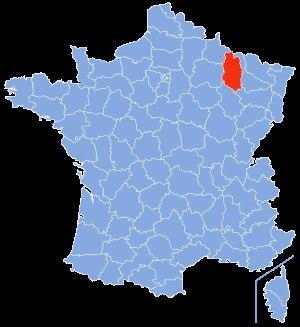
La liste des cavités naturelles les plus longues de la Meuse recense, sous forme de tableaux, les cavités souterraines naturelles connues dans ce département français, dont le développement est supérieur ou égal à cent mètres.
La liste des cavités naturelles les plus profondes de la Meuse recense, sous forme de tableaux, les cavités souterraines naturelles connues dans ce département français, dont le dénivelé est supérieur ou égal à trente mètres.